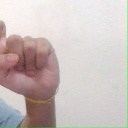
अक्षर: इ